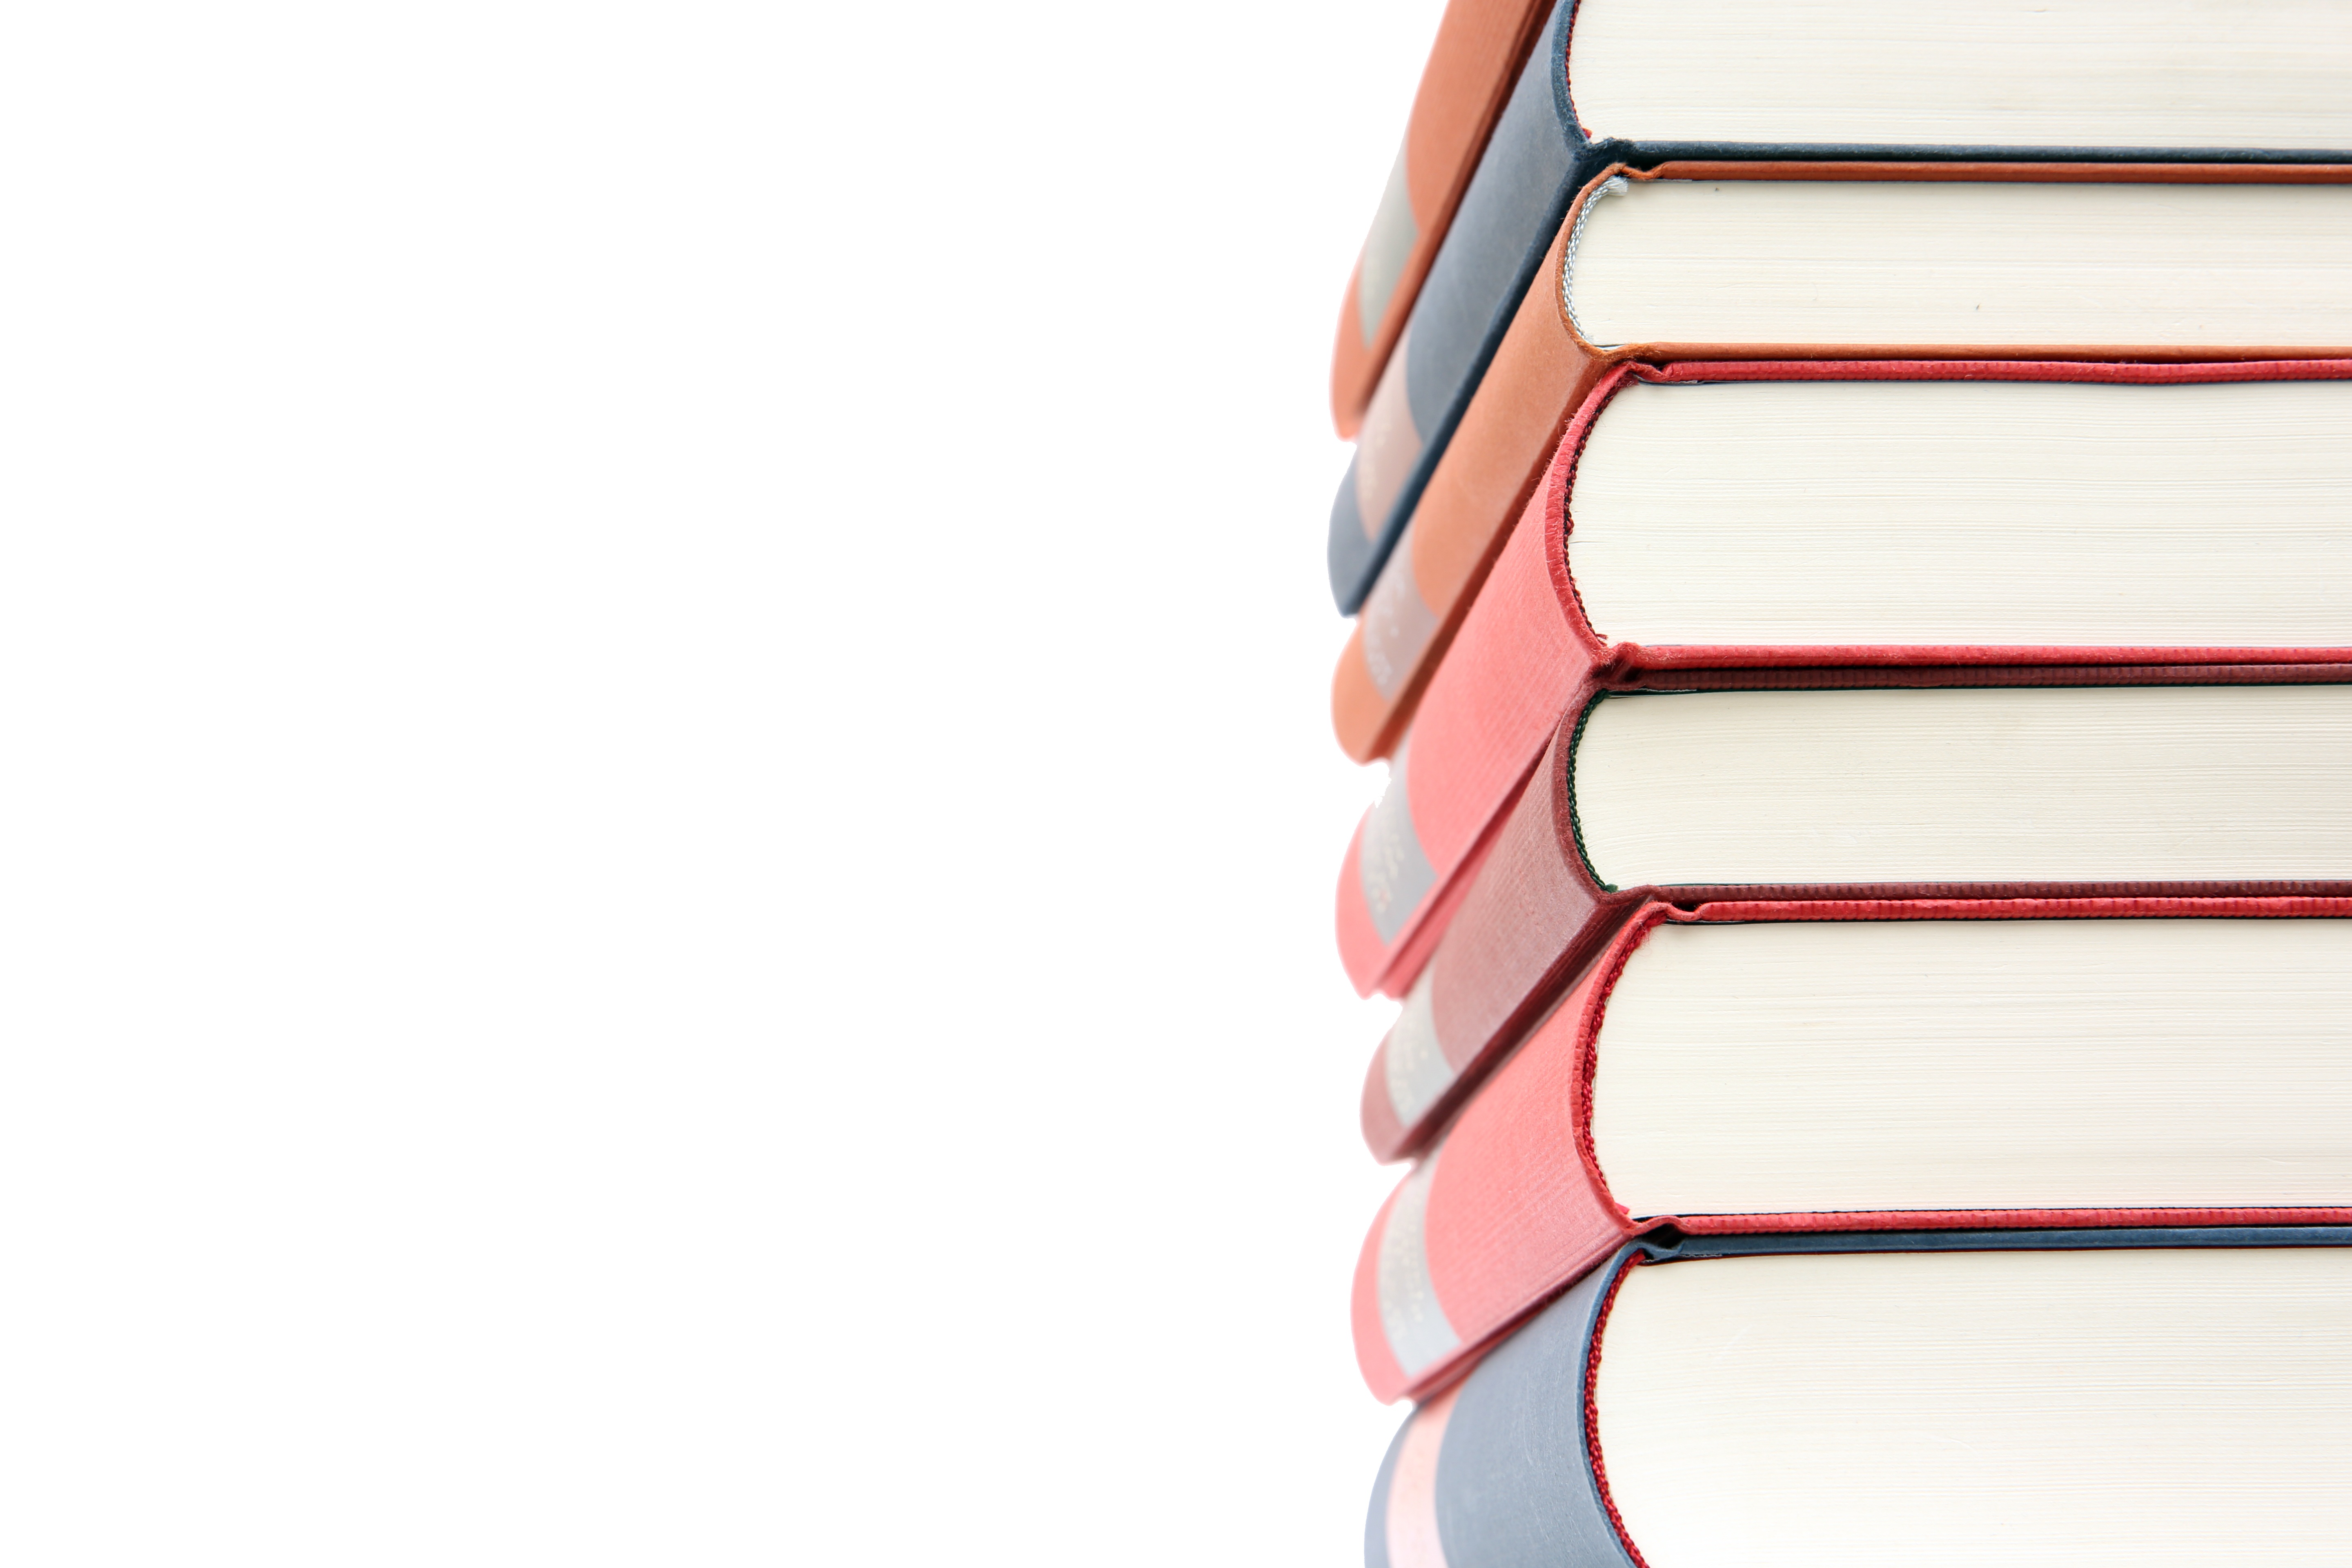
hand, reading, line, finger, paper, education, research, textbook, literature, library, design, books, encyclopedia, text, glasses, school, learn, studying, book stack, whitespace